Profiles in Courage

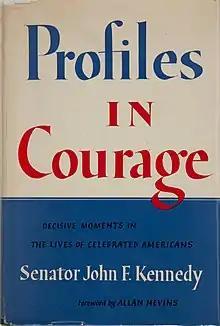
First edition

Profiles in Courage is a 1956 volume of short biographies describing acts of bravery and integrity by eight United States senators. The book, authored by John F. Kennedy with Ted Sorensen as a ghostwriter, profiles senators who defied the opinions of their party and constituents to do what they felt was right and suffered severe criticism and losses in popularity as a result. It begins with a quotation from Edmund Burke on the courage of the English statesman Charles James Fox, in his 1783 "attack upon the tyranny of the East India Company" in the House of Commons, and focuses on mid-19th-century antebellum America and the efforts of senators to delay the American Civil War. "Profiles in Courage" was widely celebrated and became a bestseller. It includes a foreword by Allan Nevins.